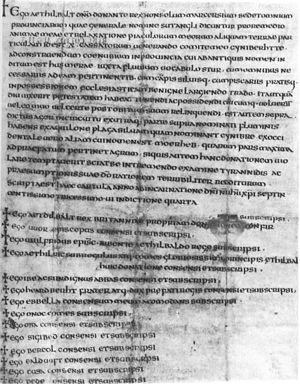
Æthelbald, Aethelbald ou Ethelbald est roi de Mercie de 716 à sa mort, en 757.
Le diplôme d'Ismere est une charte émise par le roi de Mercie Æthelbald en 736. Elle enregistre une donation d'un terrain par le roi à un laïc nommé Cyneberht pour la fondation d'un monastère. Ce terrain, d'une superficie de dix hides, est situé à Ismere, près de la rivière Stour, dans le Worcestershire.